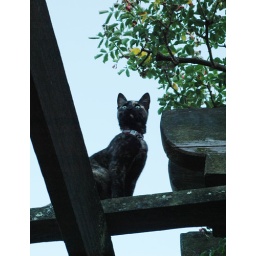
cat in the rose garden